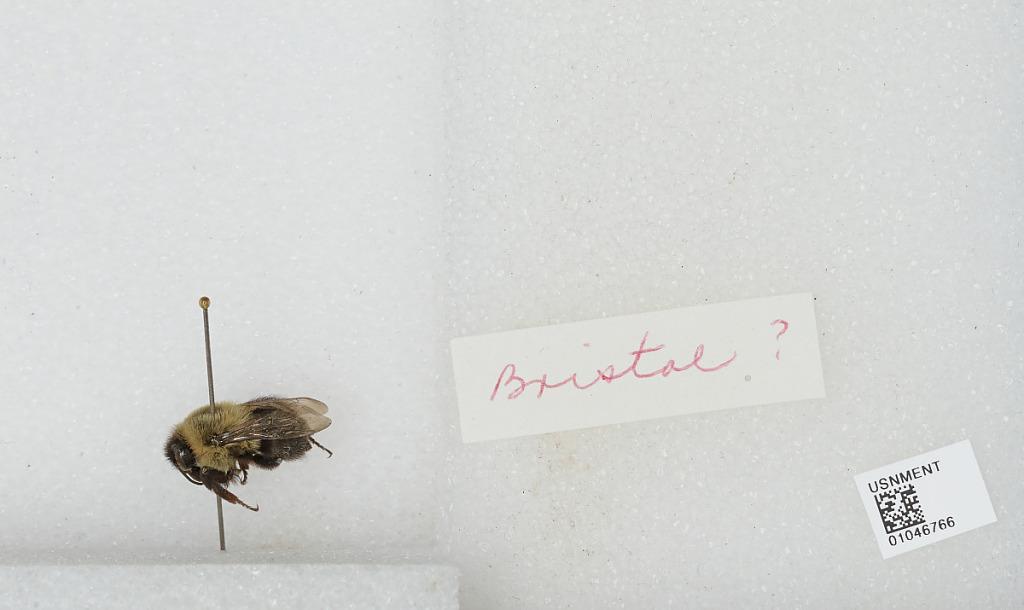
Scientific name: Bombus sp.